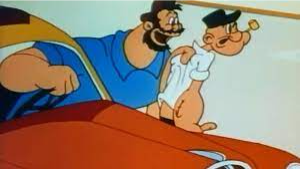
Portrait style: Cartoon Portrait